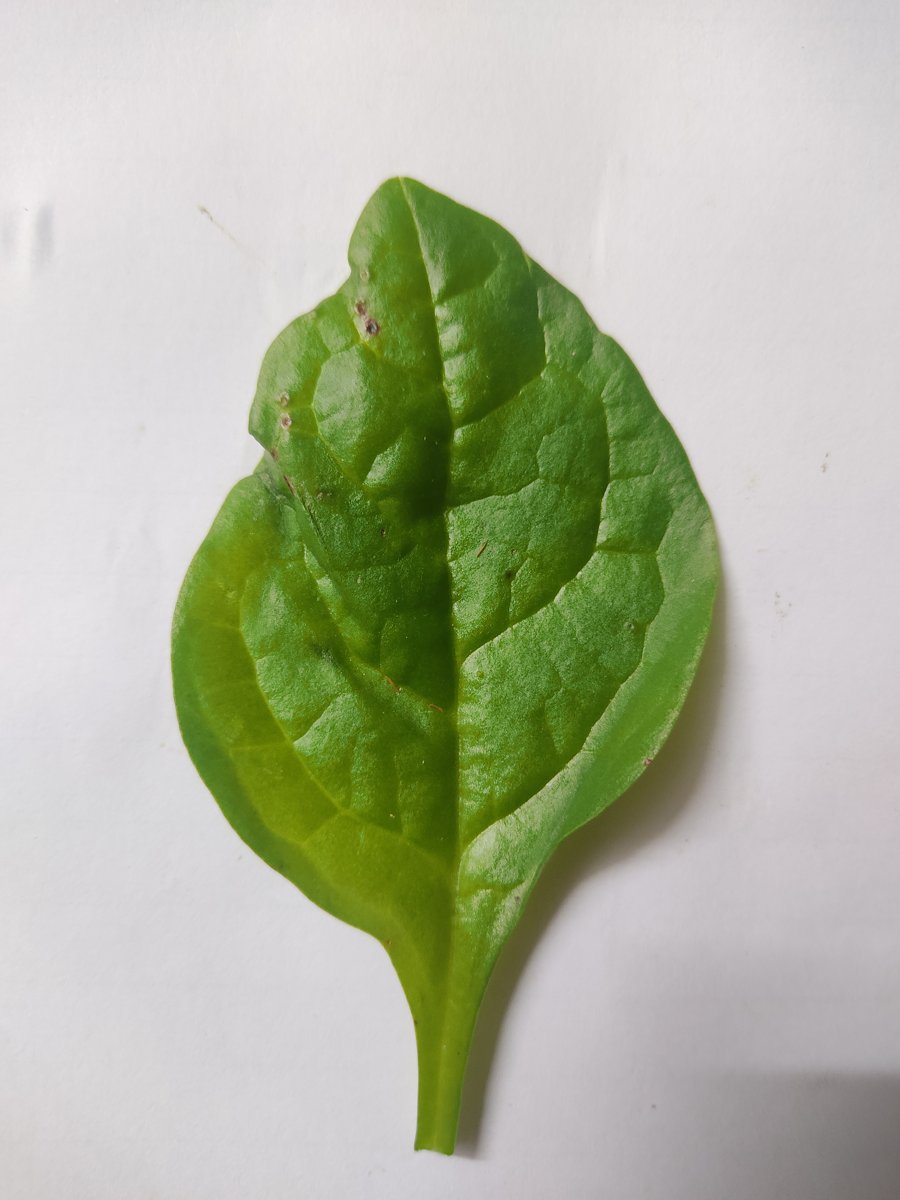
Label: Bacterial-Spot